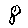
Label: 8